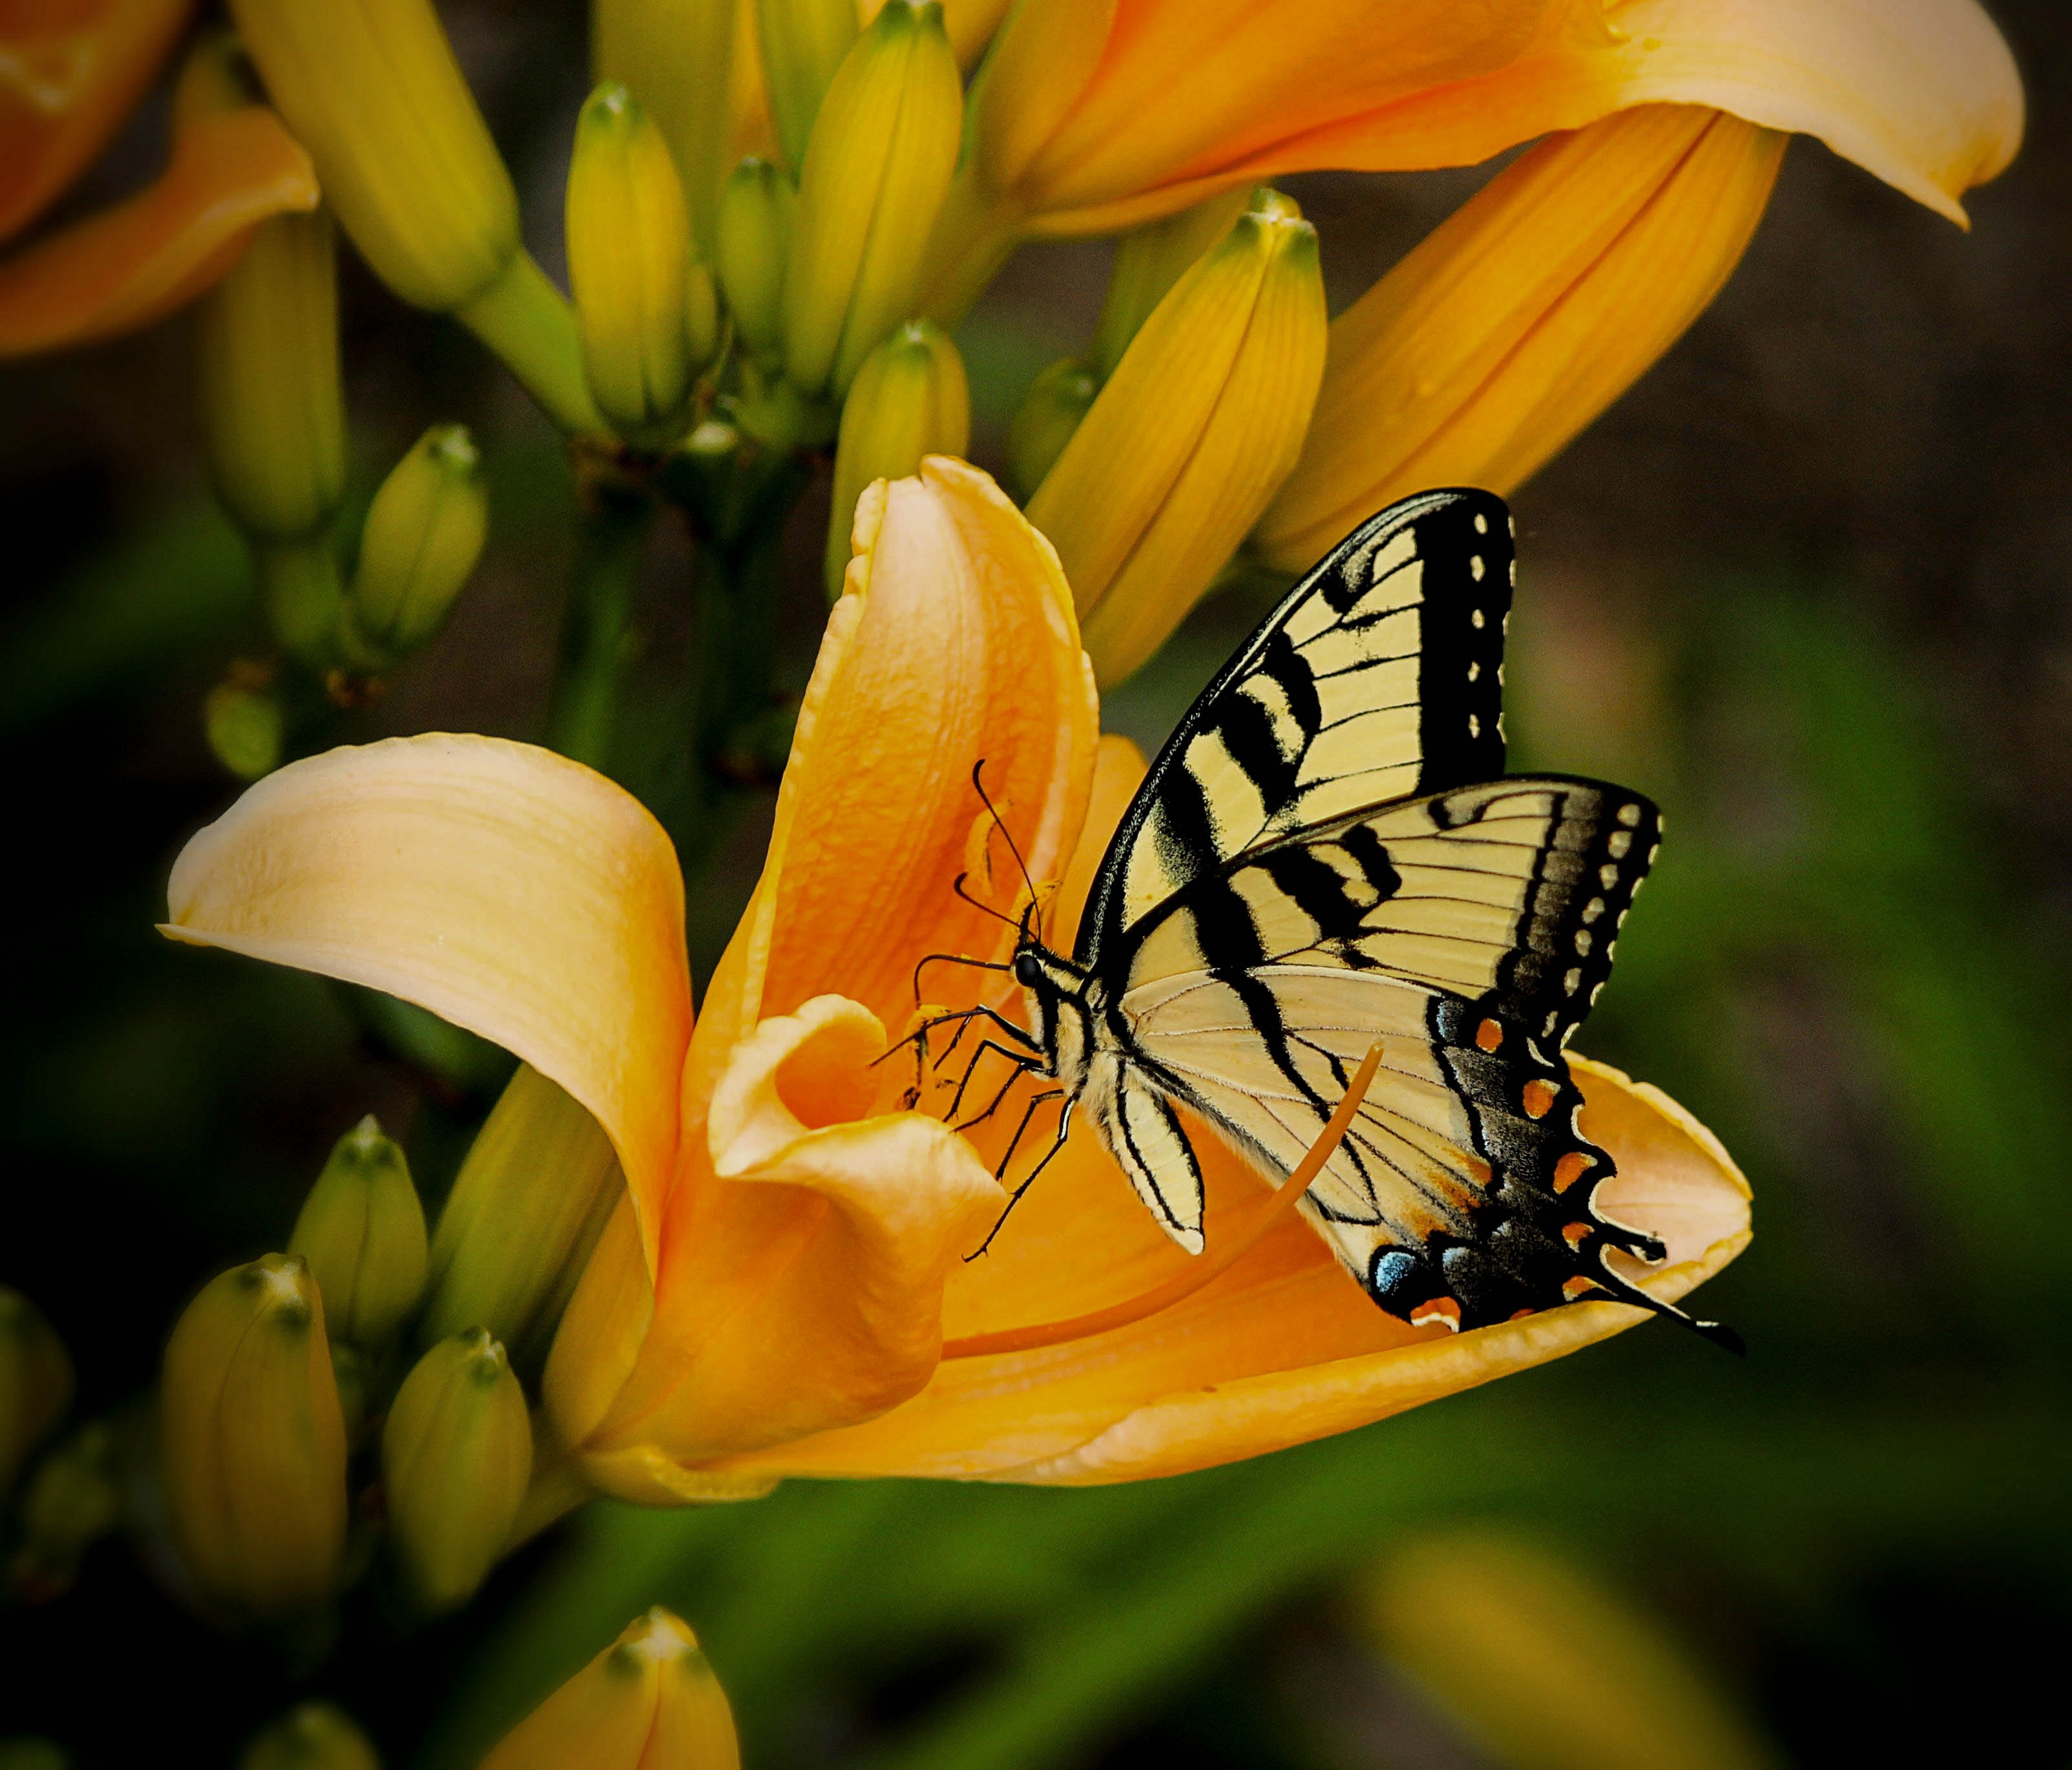
nature, wing, plant, photography, leaf, flower, petal, animal, wildlife, spring, insect, botany, butterfly, yellow, flora, fauna, invertebrate, caterpillar, wildflower, close up, monarch butterfly, zoology, delicate, fragrant, gentle, nectar, papilio, larva, swallowtail, macro photography, arthropod, artemisa, pollinator, moths and butterflies